Randy Jirtle

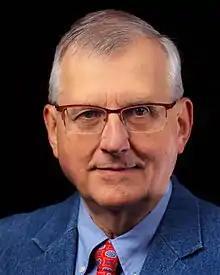
Randy Jirtle in 2020

Randy Jirtle (born November 9, 1947) is an American biologist noted for his research in epigenetics, the branch of biology that deals with inherited information that does not reside in the nucleotide sequence of DNA. Jirtle retired from Duke University, Durham, NC in 2012. He is presently Professor of Epigenetics in the Department of Biological Sciences at North Carolina State University, Raleigh, NC. Jirtle is noted for his research on genomic imprinting, and for his use of the Agouti mouse model to investigate the effect of environmental agents on the mammalian epigenome and disease susceptibility.